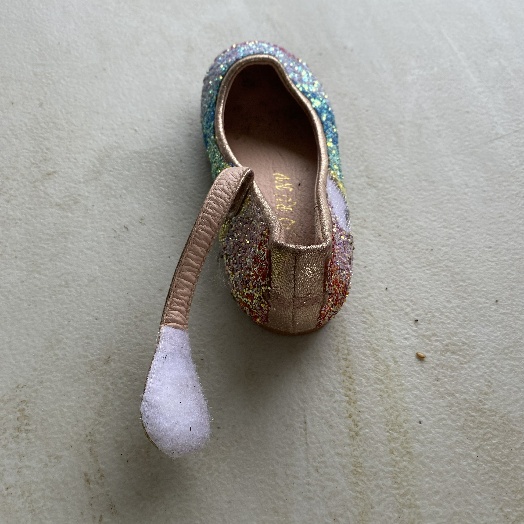
Label: Textile Trash